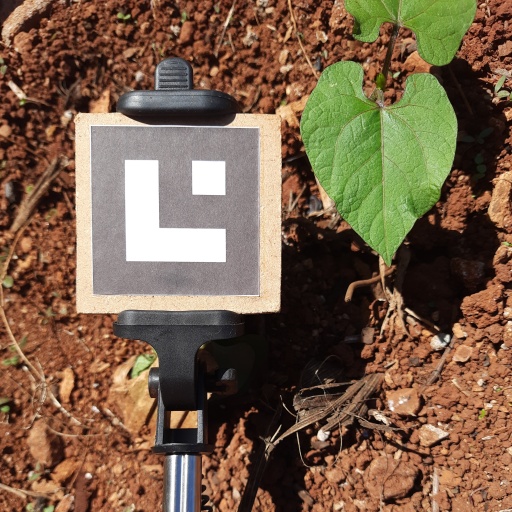
Observations: wavy surface, no eating holes, under sunlight